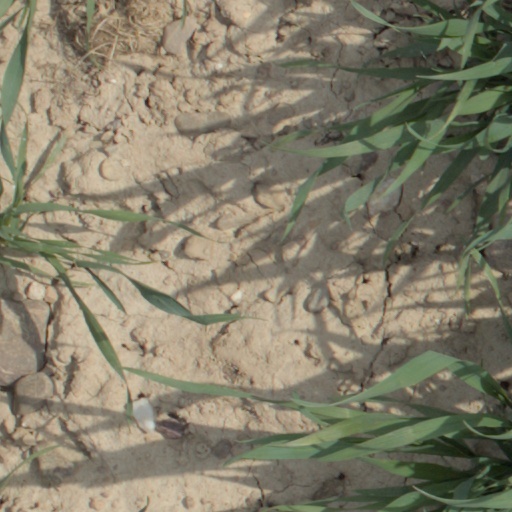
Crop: wheat